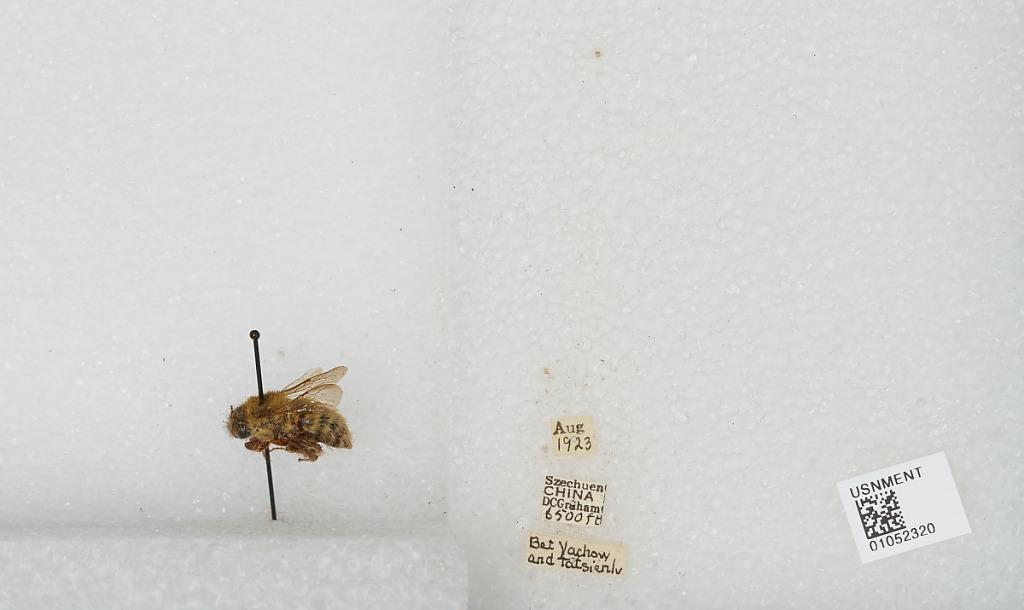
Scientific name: Bombus sp.
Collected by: D. Graham
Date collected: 1923-8-
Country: China
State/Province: Sichuan
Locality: Between Yucheng to Kangding